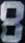
Number: 8